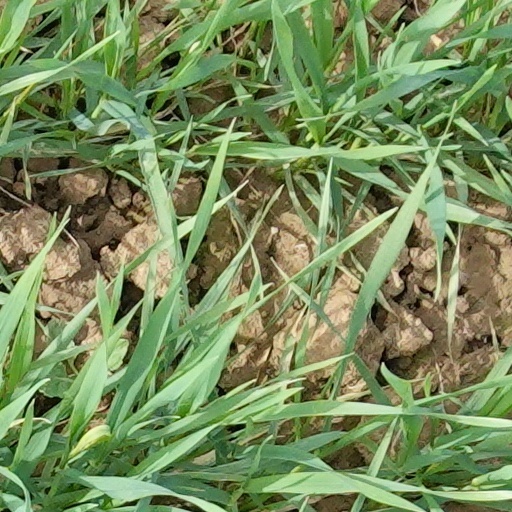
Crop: wheat